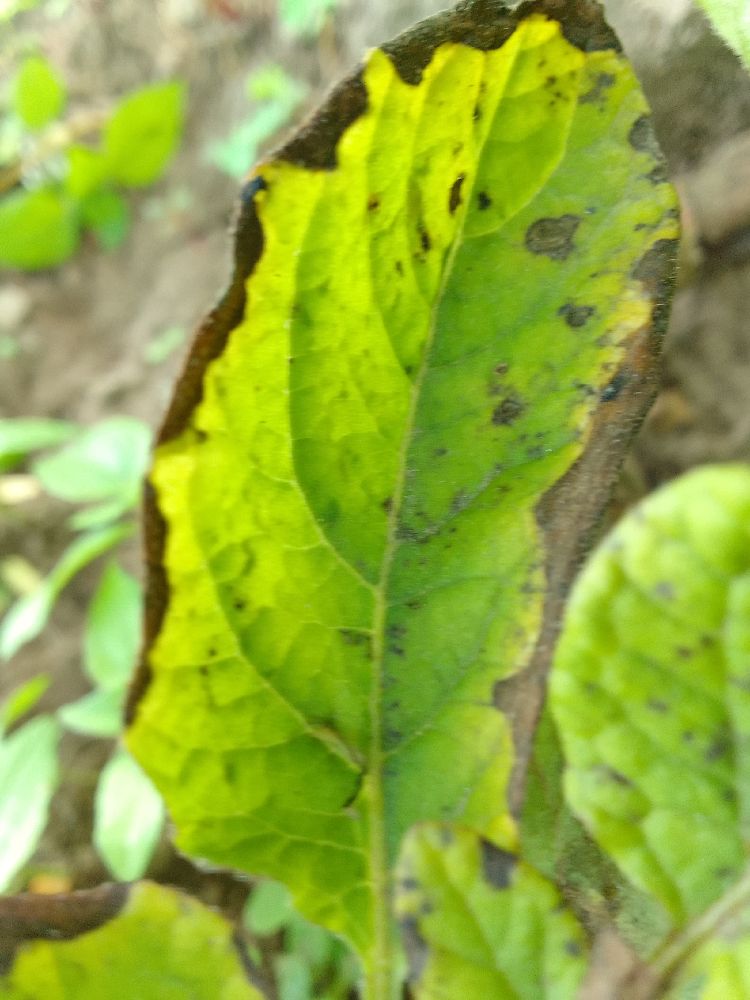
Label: Early blight